Louise Dahl-Wolfe

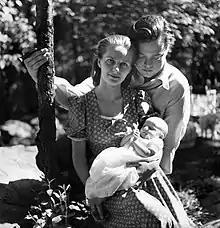
Photograph of Orson Welles and his family taken by Dahl-Wolfe, published in "Harper's Bazaar"

She preferred portraiture to fashion photography. Notable portraits include: Mae West, Vivien Leigh, Cecil Beaton, Eudora Welty, W. H. Auden, Christopher Isherwood, Orson Welles, Carson McCullers, Edward Hopper, Colette and Josephine Baker. She is known for her role in the discovery of a teenage Lauren Bacall whom she photographed for the March 1943 cover of "Harper's Bazaar". One of her favourite subjects was the model Mary Jane Russell, who is estimated to have appeared in about thirty percent of Dahl-Wolfe's photographs. She was a great influence on photographers Irving Penn and Richard Avedon. One of her assistants was fashion and celebrity photographer, Milton H. Greene.